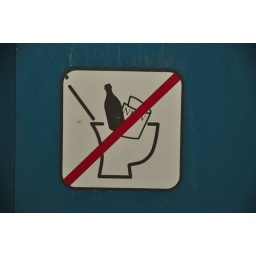
Don't keep your newspaper and bottle in the toilet